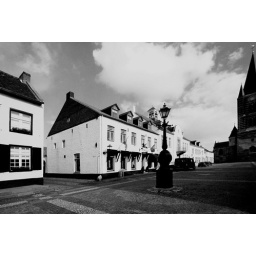
This is a town in the south of the Netherlands called Thorn where almost all houses are white (IMG_1183)